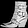
Label: Ankle boot